Amori pericolosi

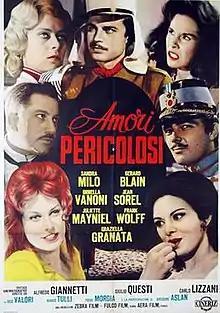

Amori pericolosi is a 1964 anthology film consisting of three segments directed by Alfredo Giannetti, Carlo Lizzani and Giulio Questi.